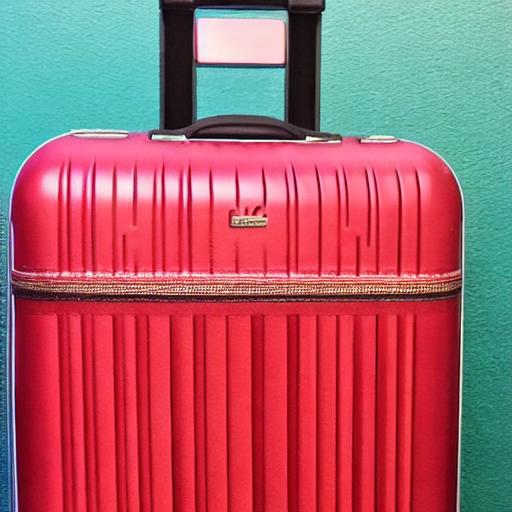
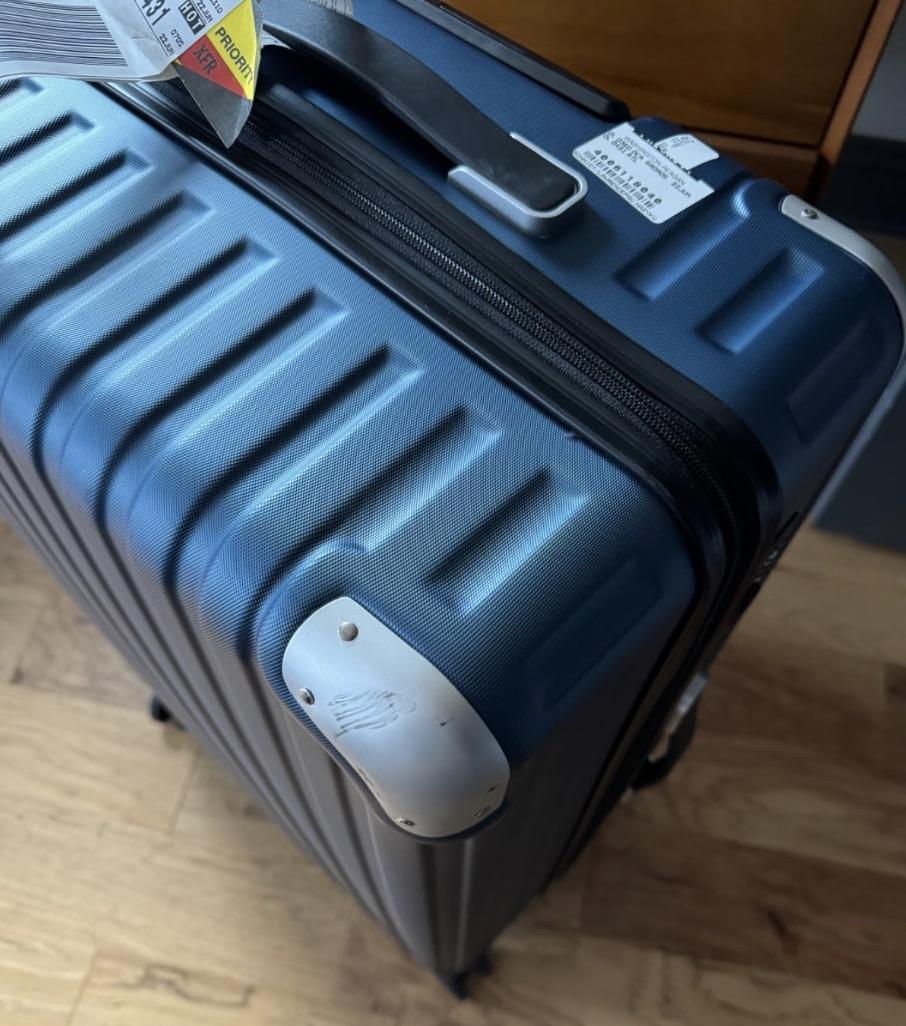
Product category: items_tea
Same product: no